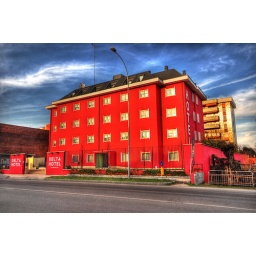
The building in red